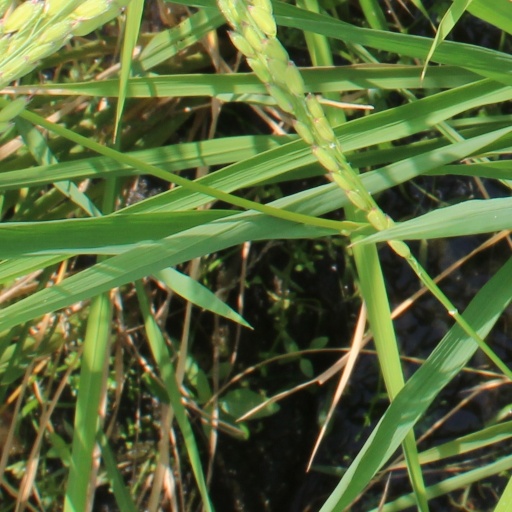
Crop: rice